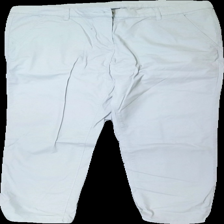
View: front
Type: Trousers
Category: Men
Brand: Not in the list
Brand text on label: up 2 fashion
Colors: Grey, Brown, Beige
Material: 100% bomull
Pattern: Other
Cut: Tight
Size: 44
Season: All
Price range: <50
Recommended usage: Reuse
Description: chinos